Joe Sullivan (footballer)

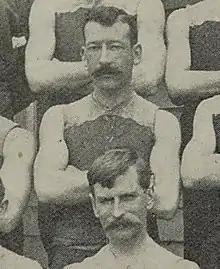
Sullivan during his Carlton career

Joseph Sullivan (1 February 1877 – 10 July 1935) was an Australian rules footballer who played with Carlton in the Victorian Football League (VFL).